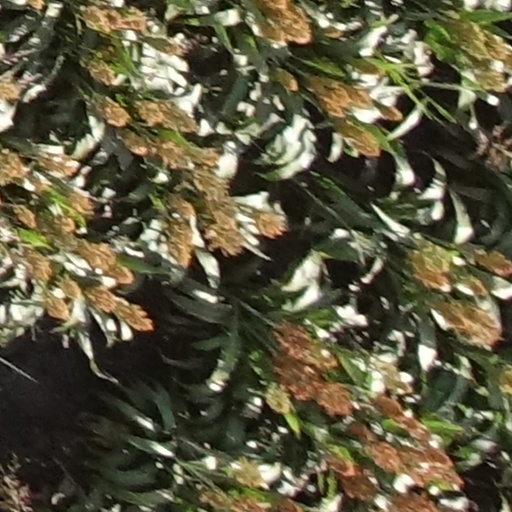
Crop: sorghum